Caprivi conflict

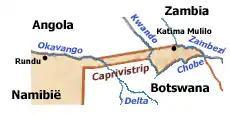
Map of the Caprivi

The Caprivi Liberation Army was formed in 1994, with the goal of self-rule for Caprivi. The Namibian government accused the CLA of being allied with the Angolan rebel movement UNITA. UNITA is very controversial in Namibia, since it helped South Africa fight SWAPO during the South African Border War. Elections in 1989 showed that the Democratic Turnhalle Alliance had a significant advantage in the Caprivi region over SWAPO.